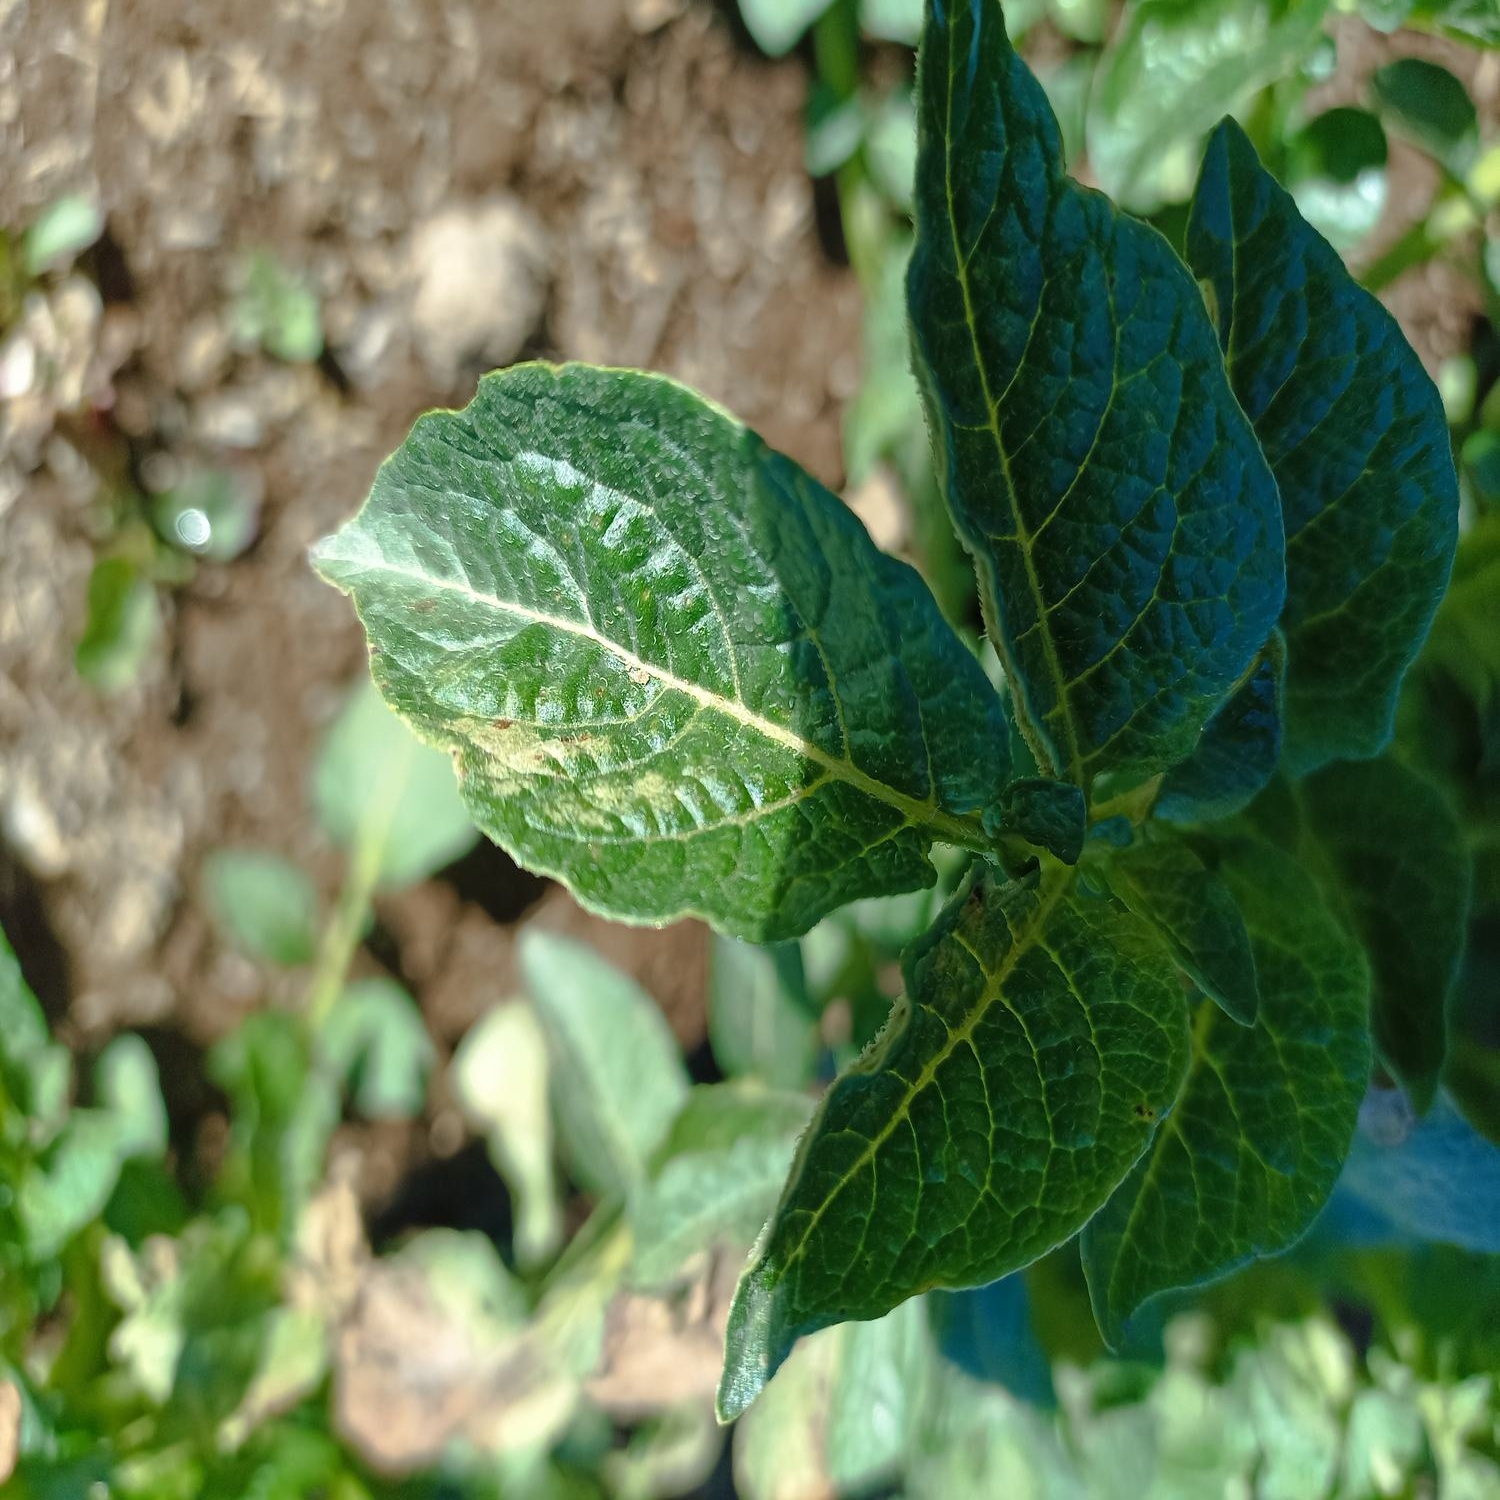
Etiqueta: Virus